Sister Churches, Norway

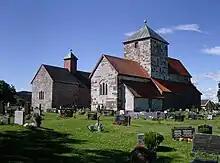
View of the Mariakirken to the left and the Nikolaikirken to the right

The Sister Churches consist of two 12th-century churches that were built right next to each other in Gran Municipality in Innlandet county, Norway. They are part of the Church of Norway and are located in the village of Granavollen. They are part of the Gran/Tingelstad parish which is part of the Hadeland og Land prosti (deanery) in the Diocese of Hamar.